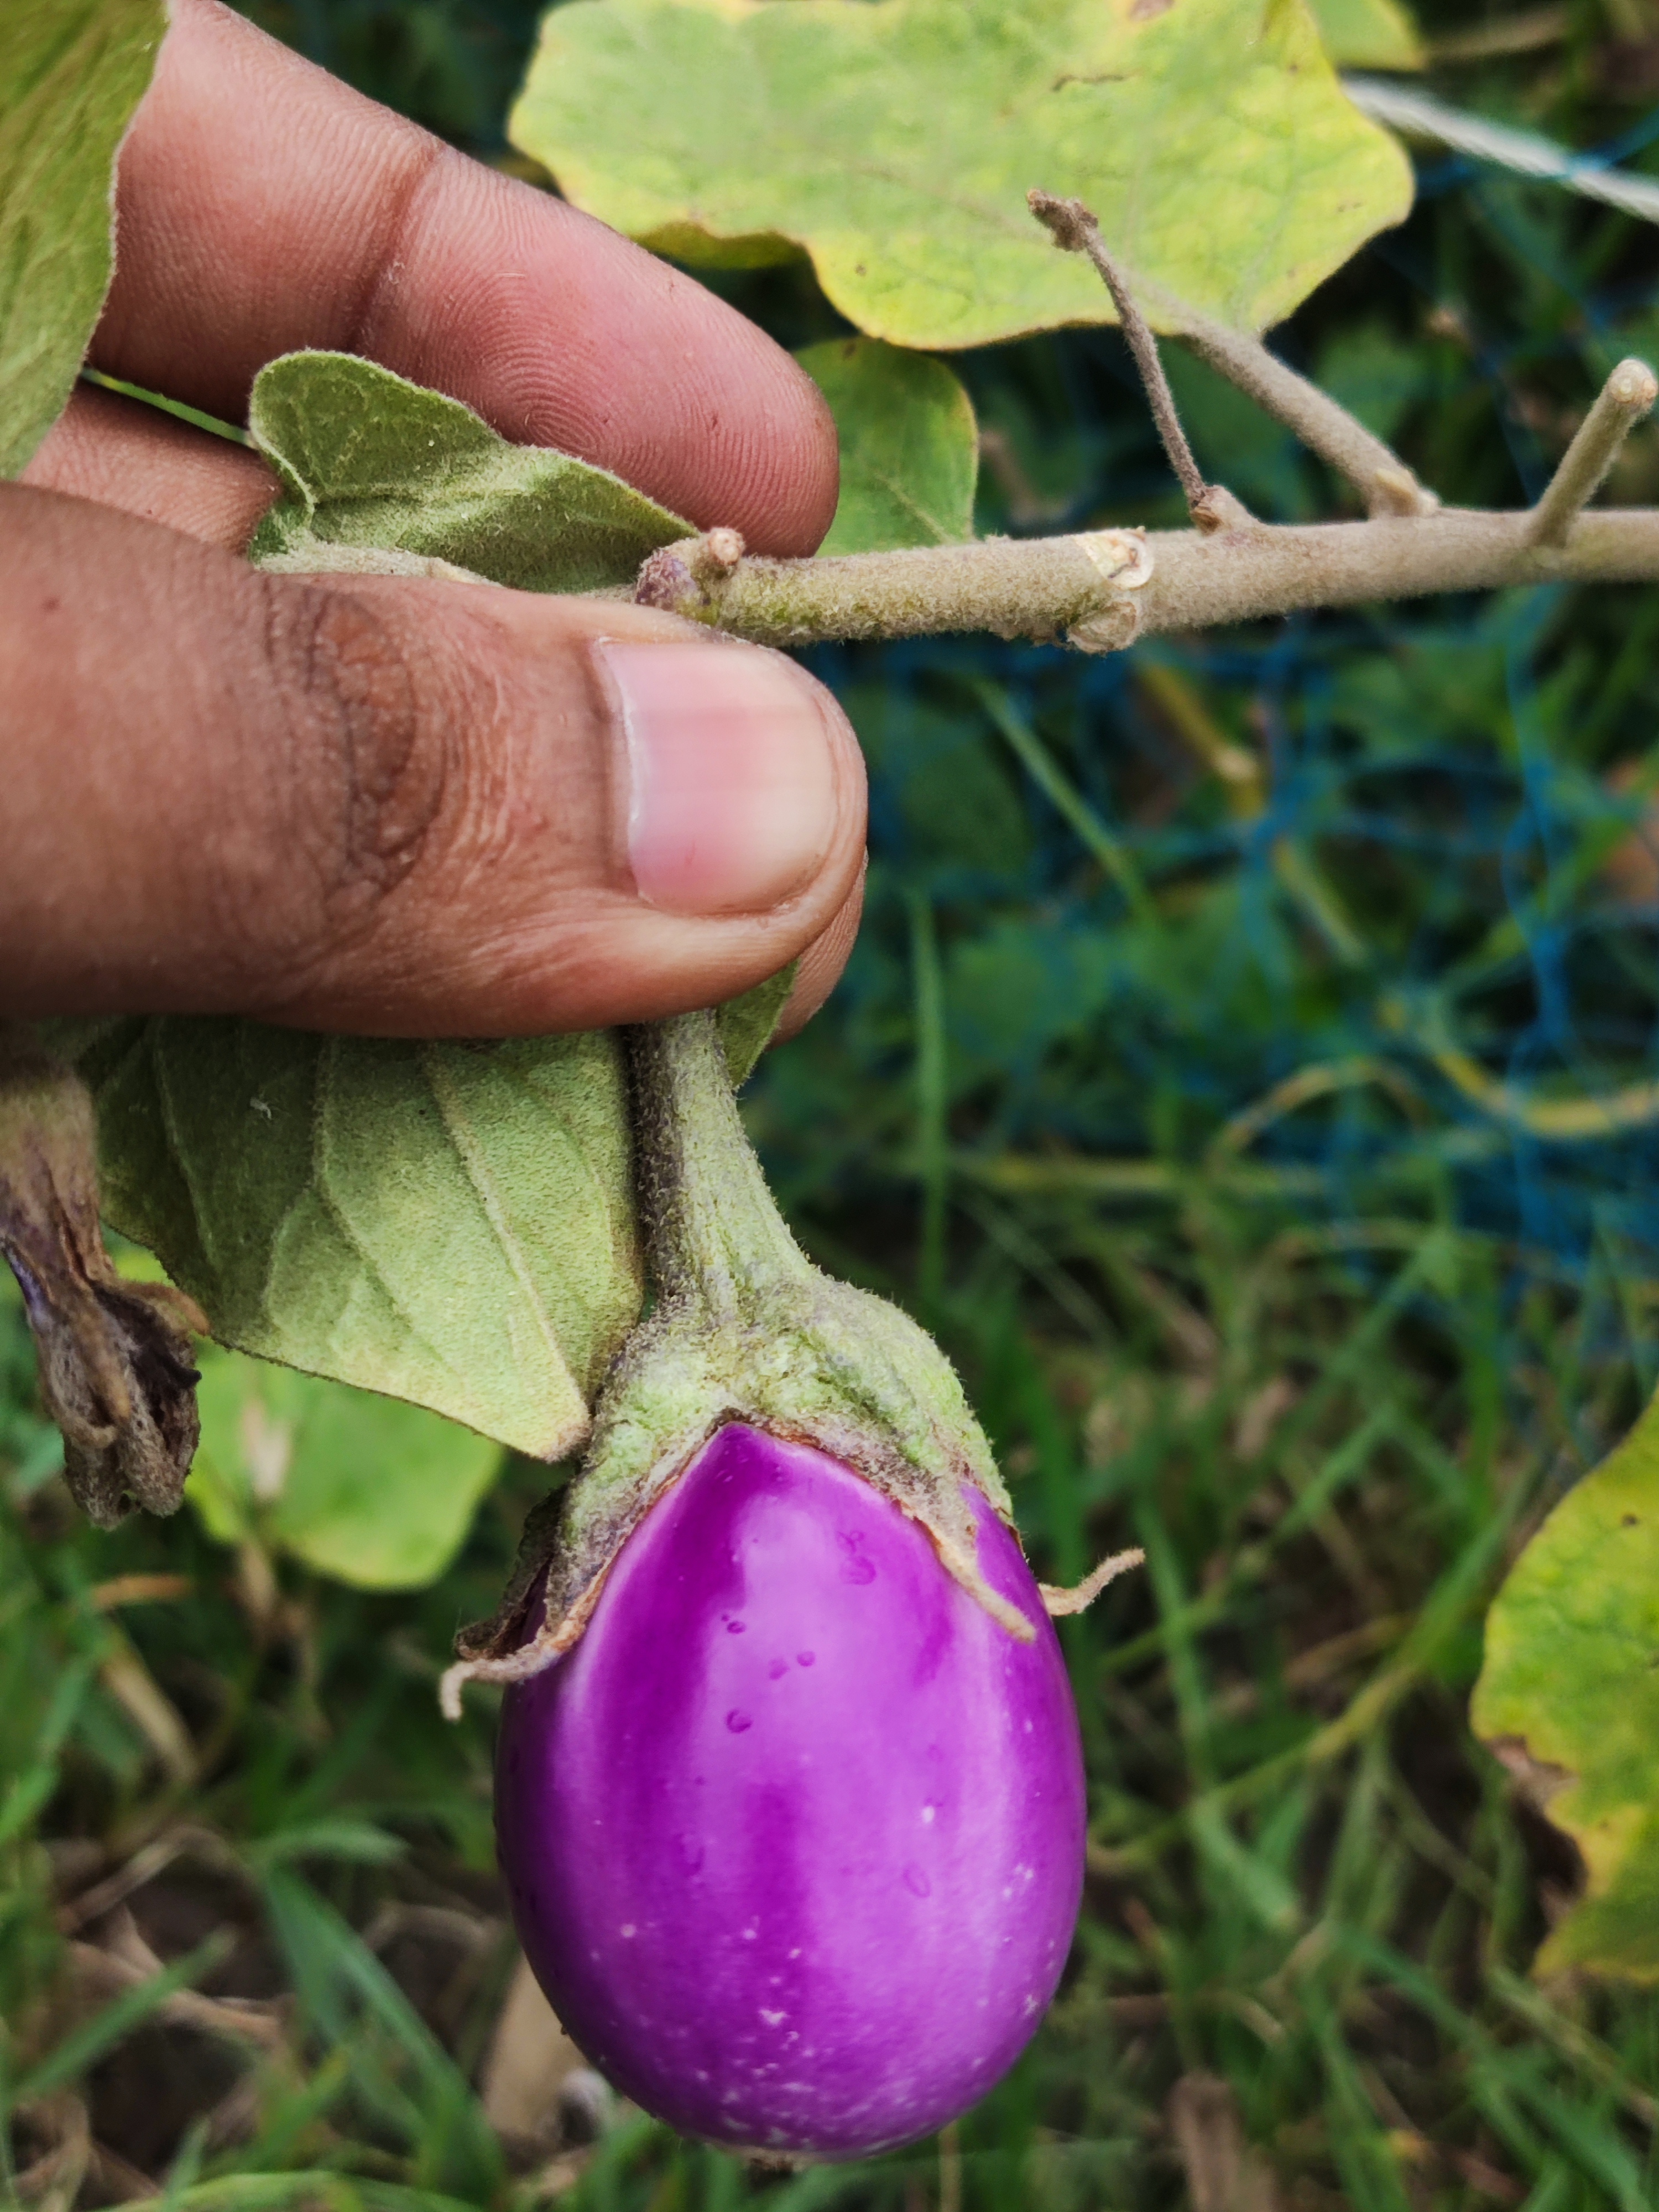
Label: Healty Brinjal